Maison royale de Saint-Louis

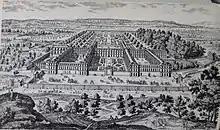
View of the Maison Royale de Saint-Louis at the start of the 18th century.

After the production of "Esther", Madame de Maintenon thought of cancelling all plays at Saint-Cyr, but the King demanded that they put on Racine's new play, "Athalie" - their production began on 5 January 1691 and took place in an atmosphere of great discretion, with no costume other than the Saint-Cyr uniforms and in the presence of nobody but the royal family, except for 22 January when they were joined by James and Mary (former king and queen of England), Fénelon and some bishops.